R. Scott Appleby

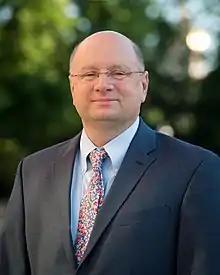

Robert Scott Appleby (born 1956) is an American historian, focusing in global religion and its relationship to peace and conflict, integral human development, and comparative modern religion. He is a Professor of history at the University of Notre Dame and served as the Marilyn Keough Dean of the Keough School of Global Affairs from 2014-2024.